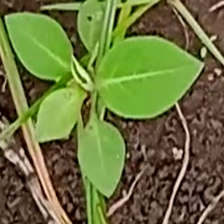
Weed species: Moti_dudhi(Euphorbia_geneculata_L)